Hunter: The Reckoning – Wayward

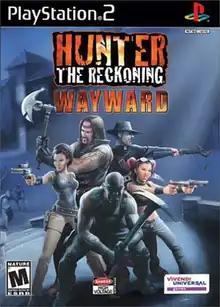
Cover art featuring "(left to right)" Samantha, Deuce, Joshua, Father Cortez, and Kassandra

Hunter: The Reckoning – Wayward is a 2003 hack-and-slash shooter video game developed by High Voltage Software and published by Vivendi Universal Games for the PlayStation 2. It is based on the tabletop role-playing game "", and is part of the larger "World of Darkness" series. It is a sequel to the 2002 video game "", and was followed by "" in 2003.